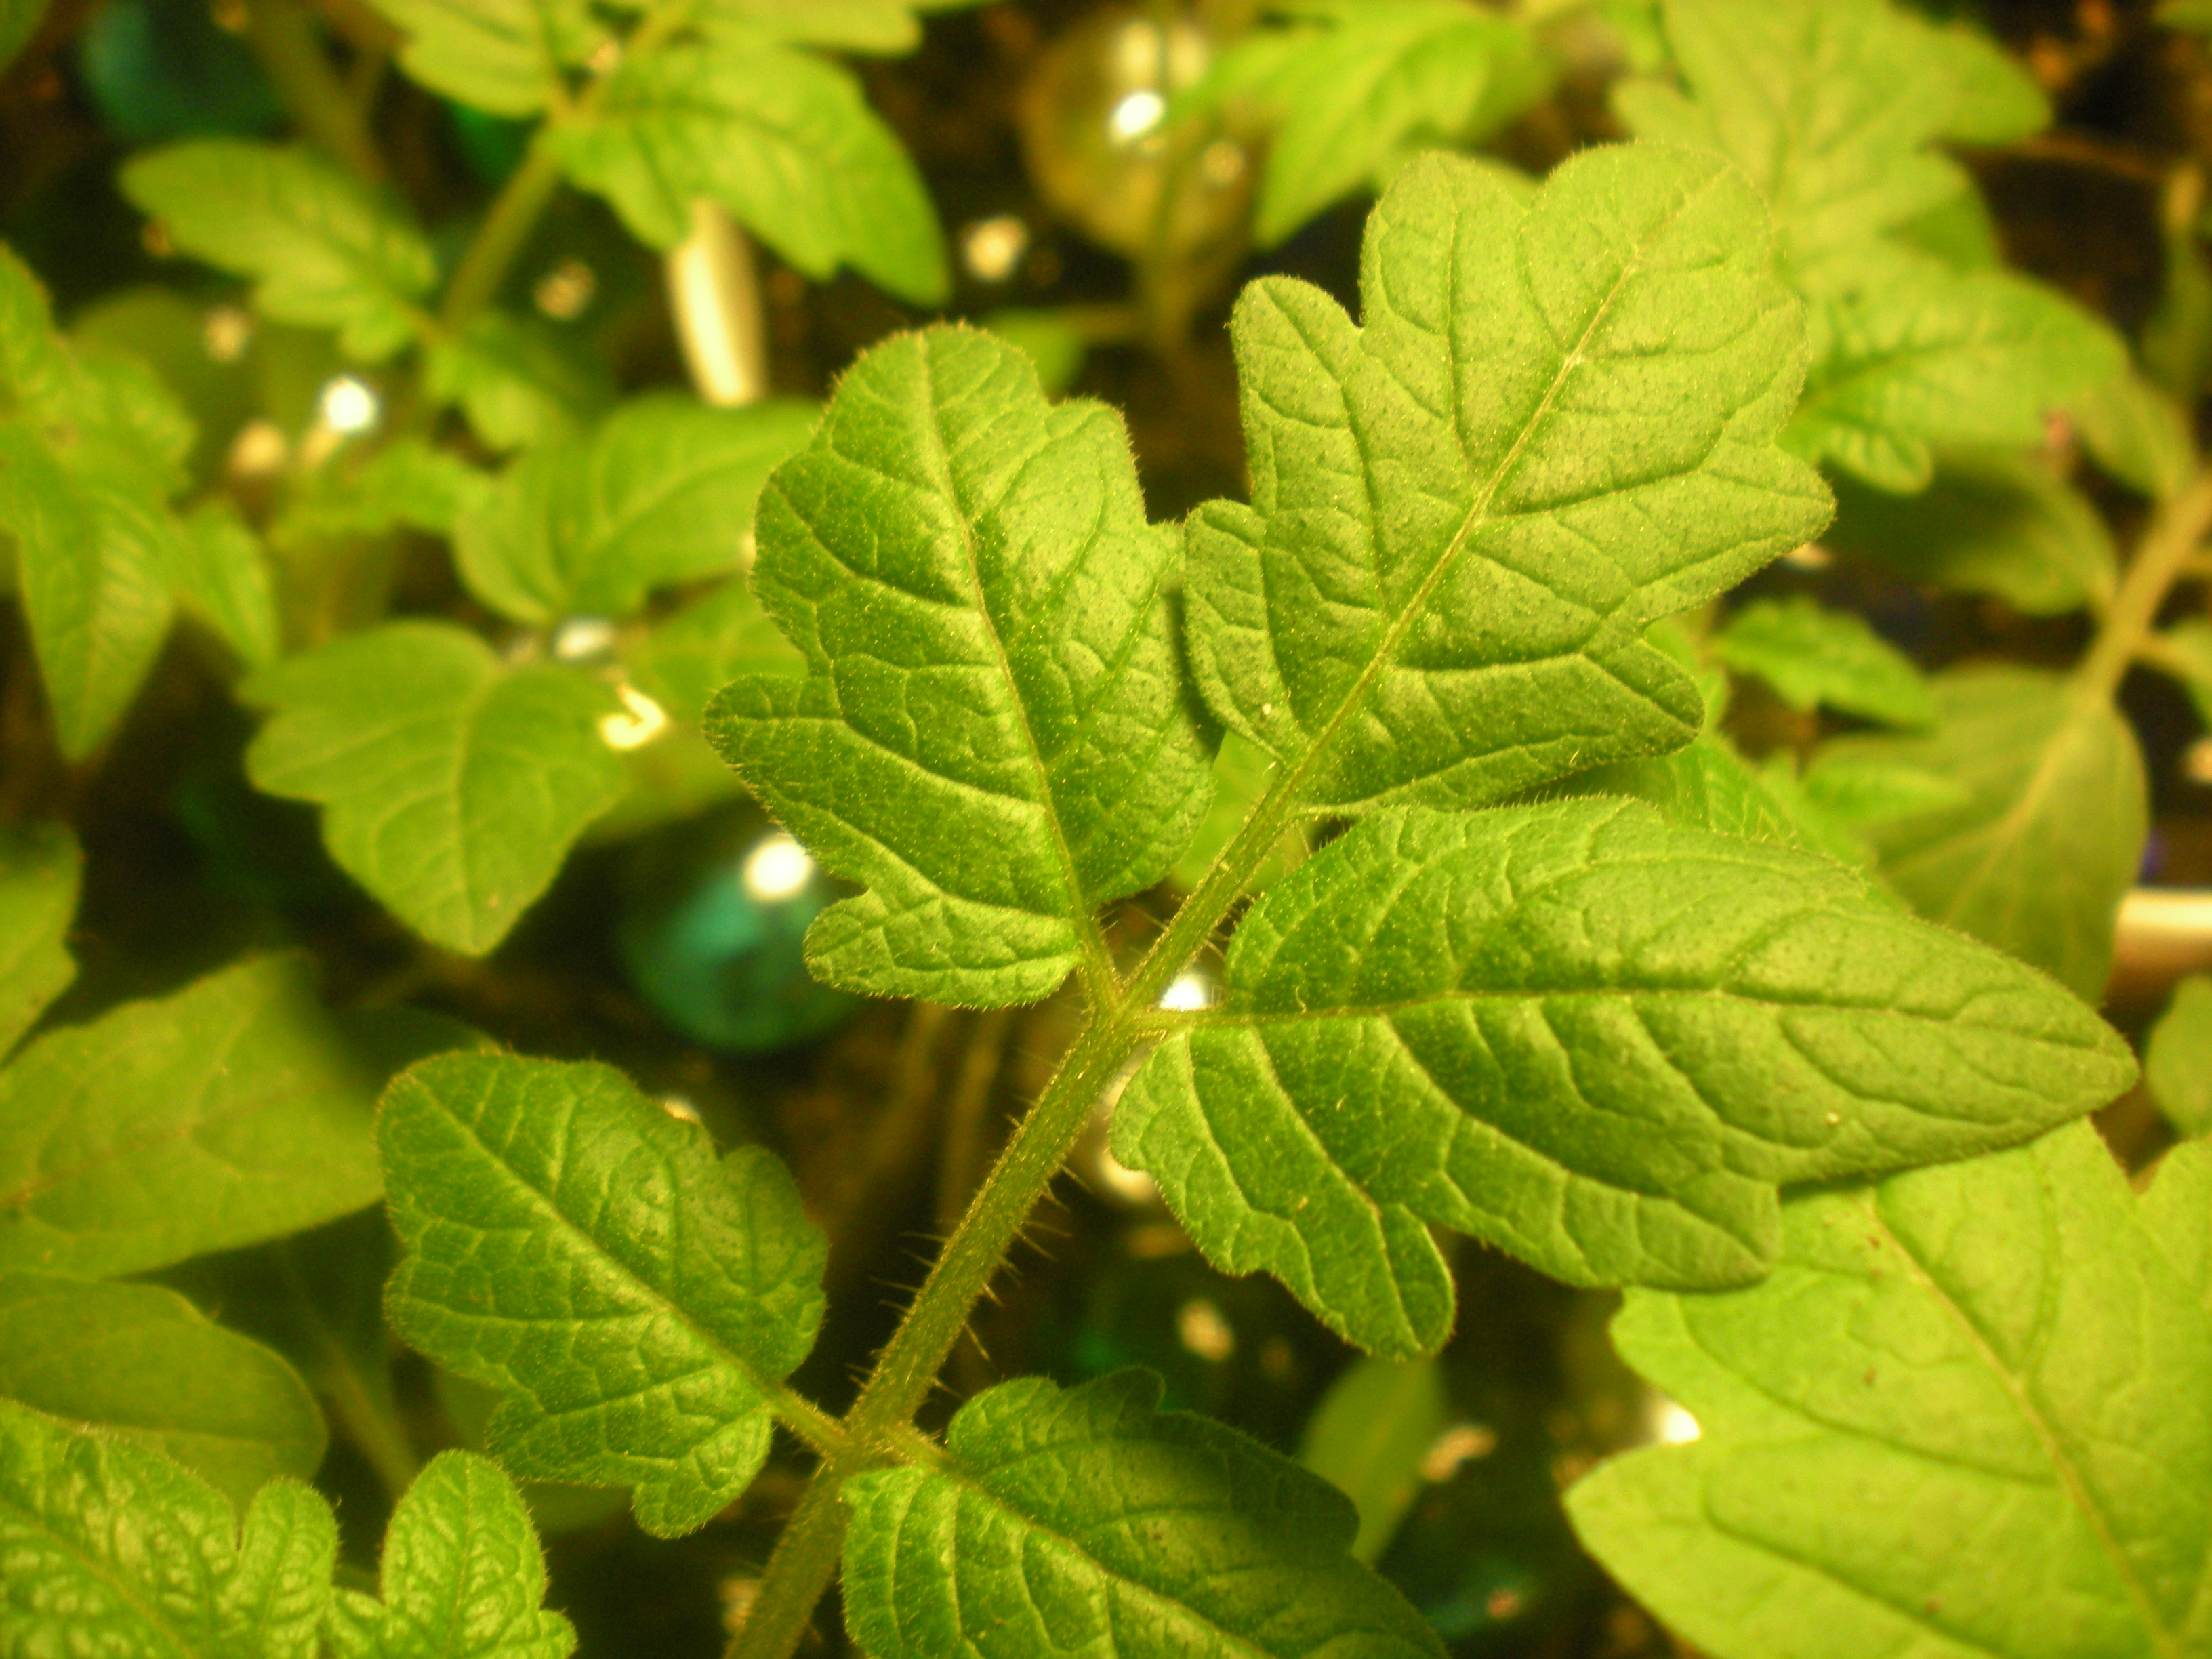
Labels: Tomato leaf, Tomato leaf, Tomato leaf, Tomato leaf, Tomato leaf, Tomato leaf, Tomato leaf, Tomato leaf